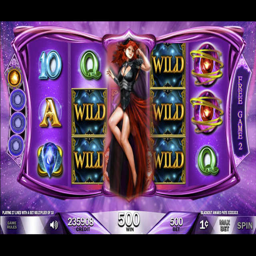
slots - game of the gods features